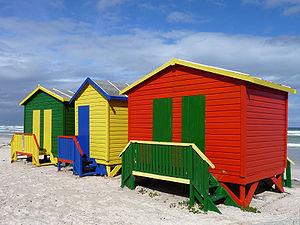
Muizenberg est un village et une station balnéaire situé dans la province du Cap-Occidental en Afrique du Sud, au sud de la ville du Cap dont elle constitue un faubourg. Muizenberg est située à la courbe Est de la péninsule du Cap. Muizenberg est considérée comme le lieu de naissance du Surf en Afrique du Sud et est le siège de l'African Institute for Mathematical Sciences.